Geology of Somaliland

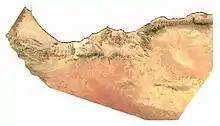

The geology of Somaliland is very closely related to the geology of Somalia. Somaliland is a de facto independent country within the boundaries that the international community recognizes as Somalia. Because it encompasses the former territory of British Somaliland, the region is historically better researched than former Italian Somaliland. Somaliland is built on more than 700 million year old igneous and metamorphic crystalline basement rock.. These ancient units are covered in thick layers of sedimentary rock formed in the last 200 million years and influenced by the rifting apart of the Somali Plate and the Arabian Plate.